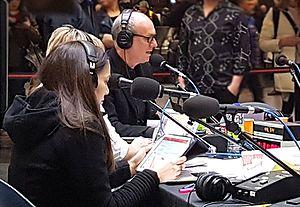
Alain Gravel anime de la Gare centrale de Montréal l'émission de radio Gravel le matin à la Première chaîne de Radio-Canada le 4 avril 2017.
Gravel le matin était une émission radiophonique diffusée à la Première Chaîne de Radio-Canada pendant quatre saisons, soit de 2015 à 2019. Elle était animée par Alain Gravel, un ancien animateur d'Enquête de 2007 à 2015, une émission télévisuelle de la Société Radio-Canada. Elle était diffusée à partir de 5h30 jusqu'à 9h.
Alain Gravel, né le 21 mars 1958, est un journaliste québécois. Il a notamment fait de l’information locale, régionale, nationale et internationale, tant à la radio qu’à la télévision, en nouvelles comme en affaires publiques. Il a pratiqué également le journalisme d'enquête en animant, de 2007 à 2015, l'émission Enquête diffusée par la Société Radio-Canada. Il a animé pendant quatre ans l'émission matinale diffusée à ICI Radio-Canada Première. Il est présentement à la barre de l'émission Les faits d'abord toujours à la radio publique.